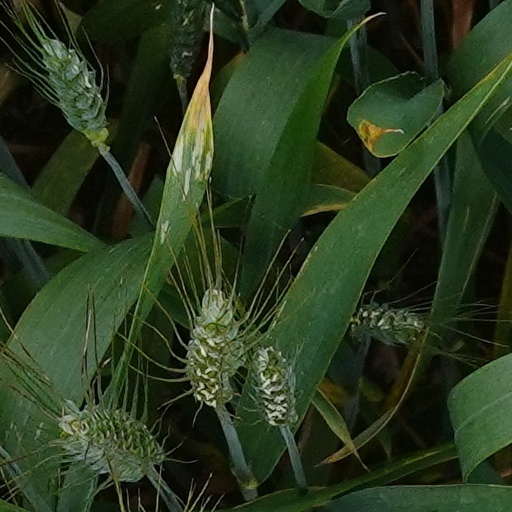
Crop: wheat